Melania Trump

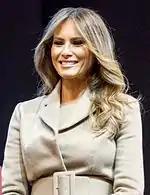
Melania Trump in 2016

Melania's career as a model was an advantage during the campaign, as she was prepared for photographers and did not need to hire a fashion consultant. As a model, she was required to be deliberate in all of her movement, including how she stood and walked. She resented being called shy during the campaign, saying that this was an impression spread by people who only briefly met her and wanted their "15 minutes of fame". Melania's earliest speaking appearances in November 2015 and February 2016 were prompted by Donald calling on her to speak to the crowd. Both times, she only said a few sentences. Her first scheduled speech during the campaign did not take place until April 2016.